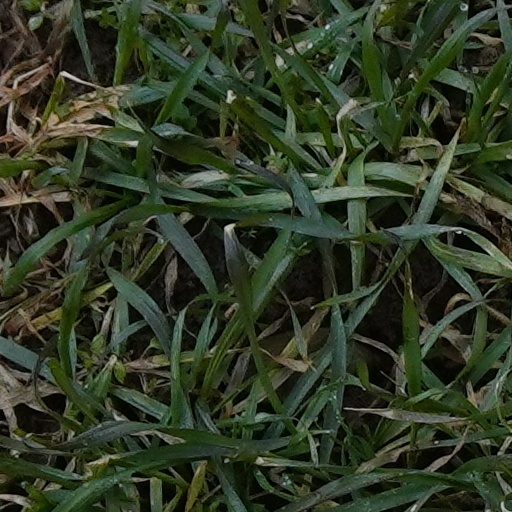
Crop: wheat